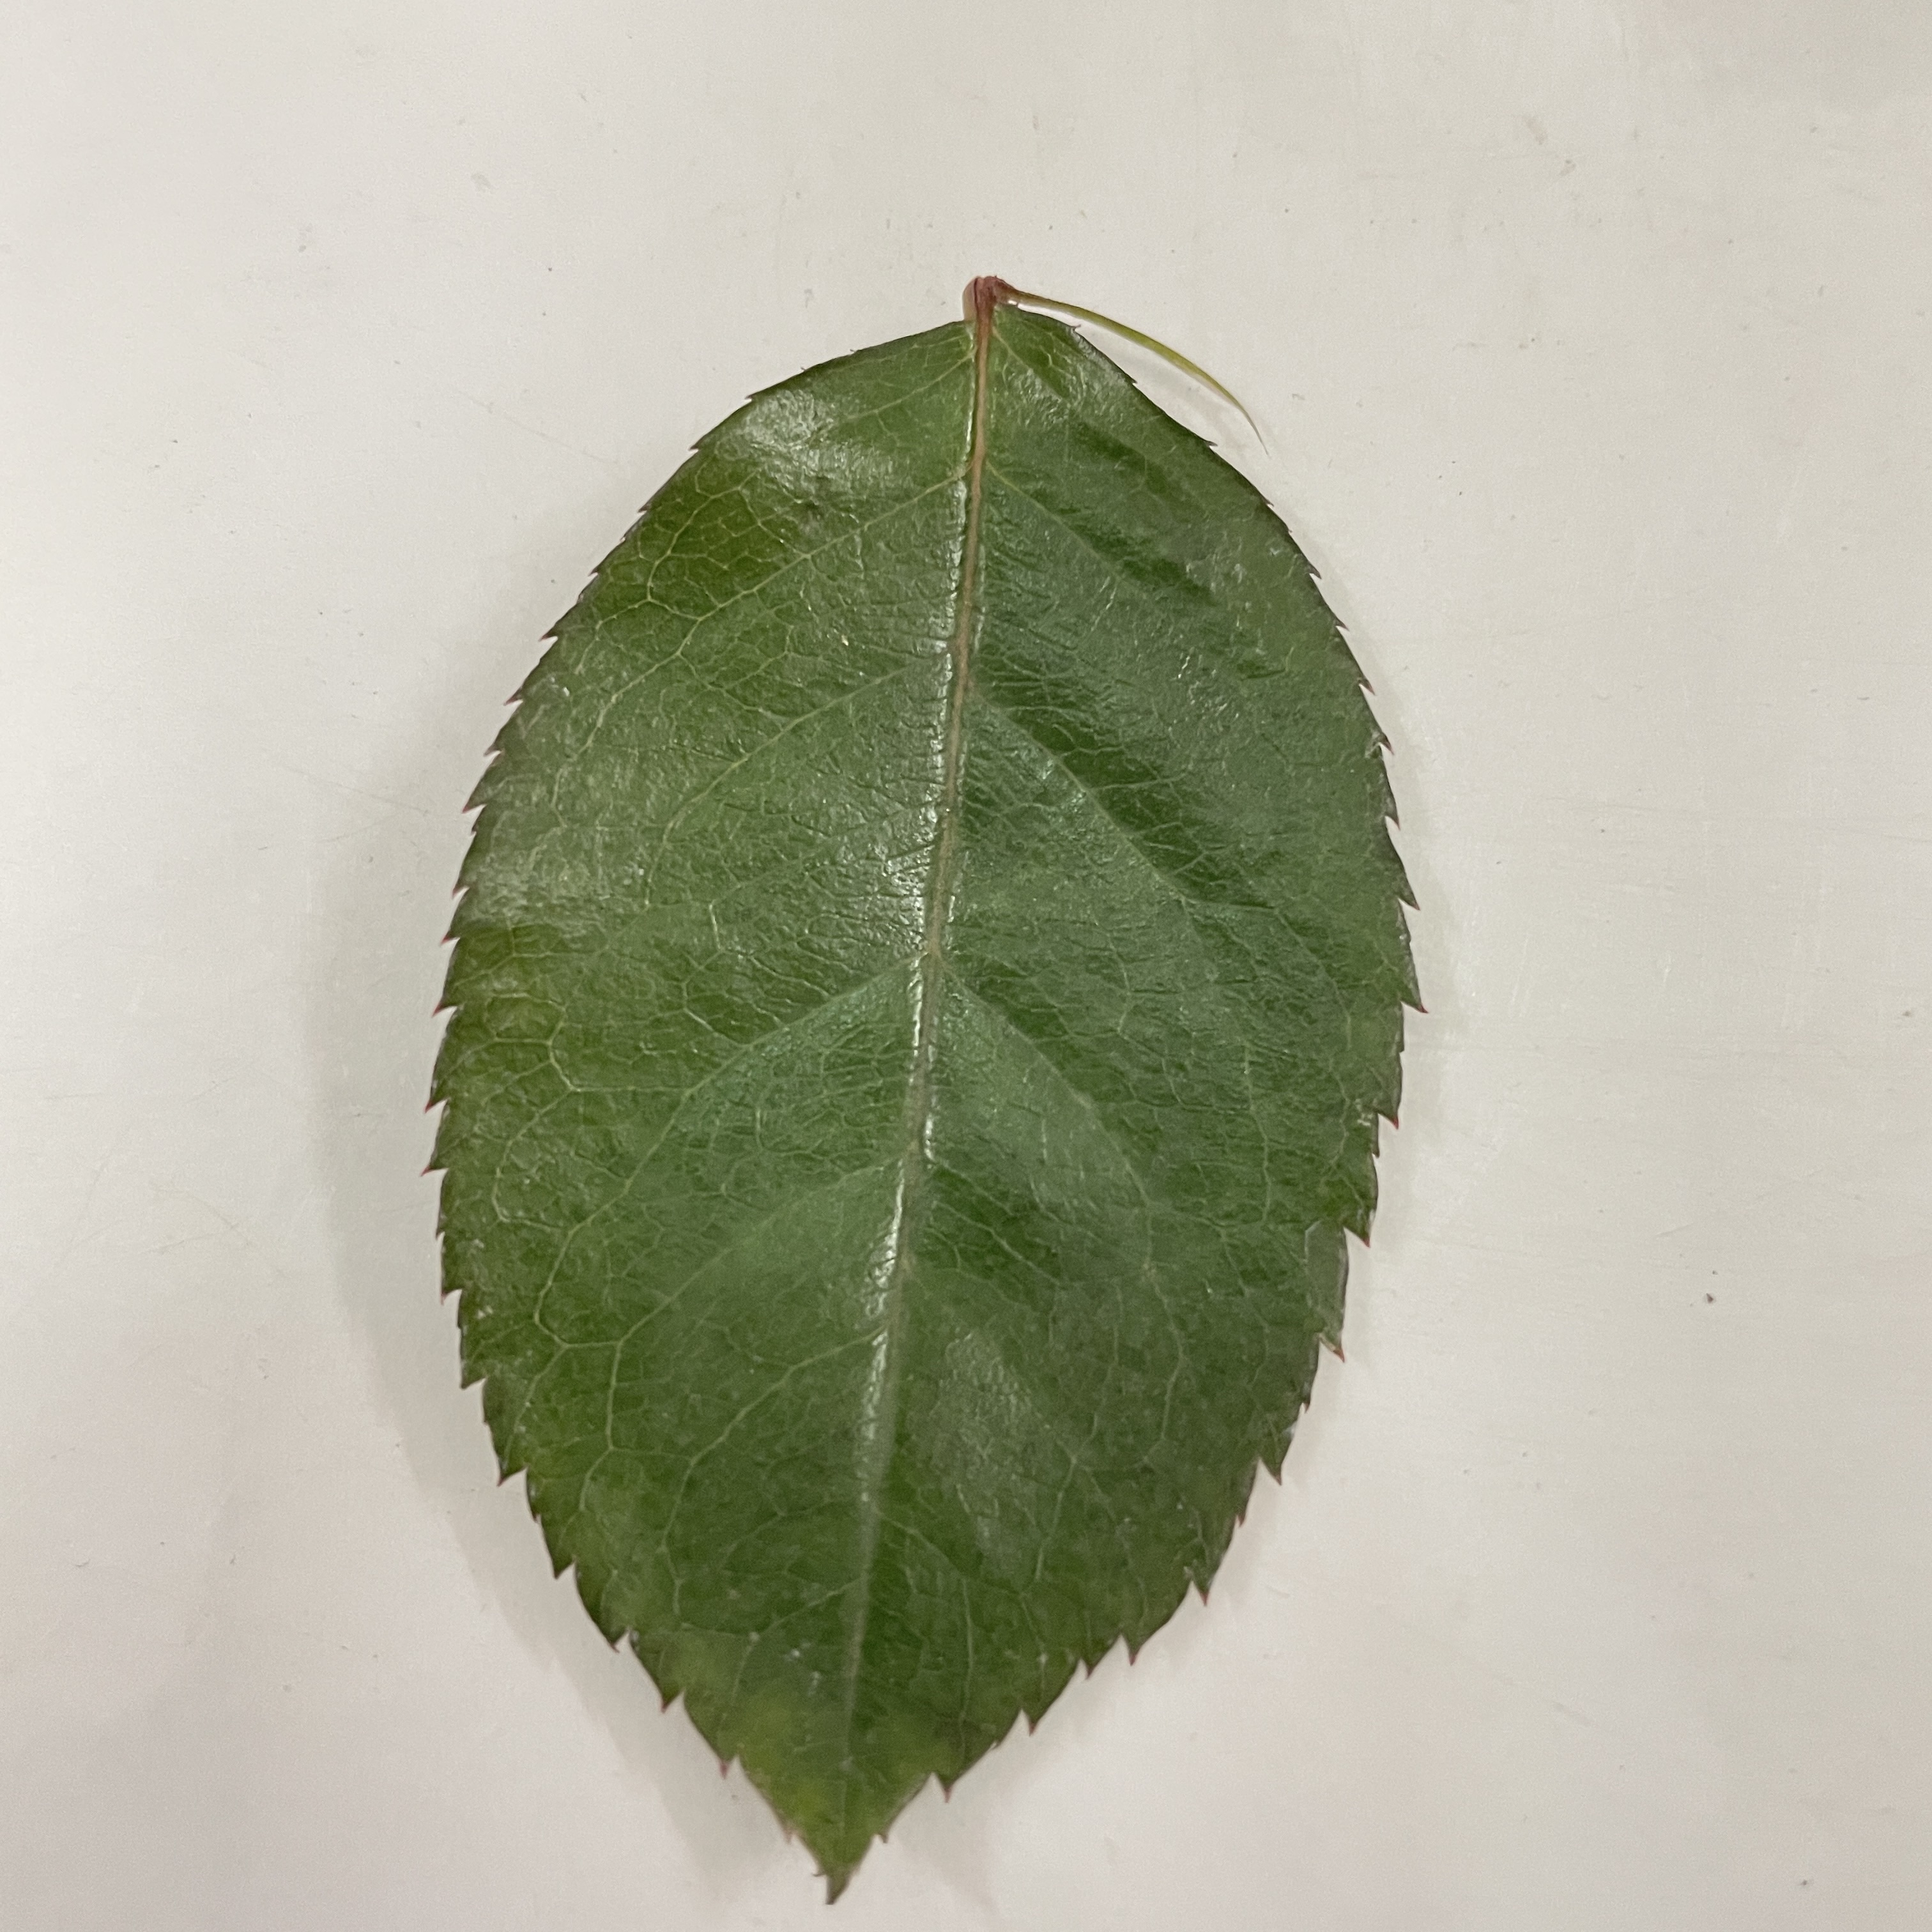
Label: Healthy Leaf